Great Lakes Patrol

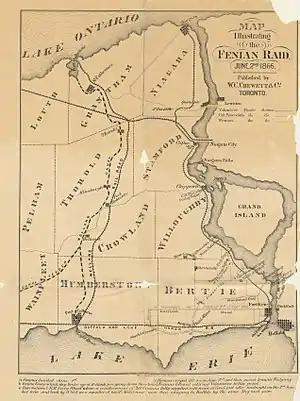
"A map of the 1866 Fenian raid into Ontario."

The next conflict involving the patrol was the Fenian Raids into Canada and New Brunswick by Irish Republicans based in the United States. The Fenian Brotherhood, many of whose members were battle hardened Union and Confederate veterans of the American Civil War, organized a paramilitary army spread out on both sides the international border. There were five notable raids in between 1866 and 1871, all launched from the United States, against British Army targets. The Fenians, who spit into two rival factions, were under the leadership of John O'Mahony and the more violent group under William R. Roberts. Both O'Mahoney and Roberts were of the opinion that a successful invasion of the British Empire in North America could force Queen Victoria to grant political independence to Ireland. The first notable raid was launched in 1866 by about 700 men of O'Mahony's faction. They crossed the St. Lawrence River border from Maine and attacked Campobello Island. When the United States Federal Government learned of this they sent a force to the island which dispersed the rebels. Shortly after Robert's followers attacked Ridgeway, Ontario and Fort Erie. At the Battle of Ridgeway, on June 2, about 750 Fenians under Brigadier General, James O'Neill, routed a force of 850 Canadian troops.